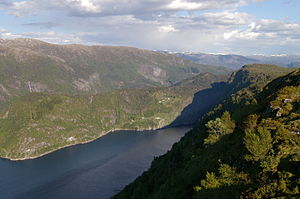
Austfjorden
Bunden af Austfjorden set fra Djupedalseggane
Austfjorden er en fortsættelse af Fensfjorden i kommunerne Masfjorden og Lindås i Vestland fylke i Norge. Den er omkring 20 km lang, og går i sydøstlig retning til Eidatrædet lige nord for Ostereidet. Fra Ostereidet er der kun lidt over 1,5 km over til Osterfjorden på modsat side.